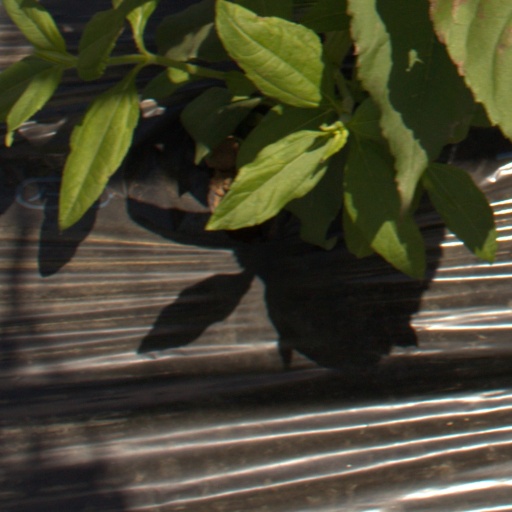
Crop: Jerusalem artichoke